Watch

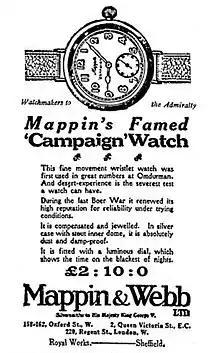
Mappin & Webb's campaign wristwatch, advertised as having been in production since 1898

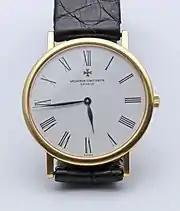
A Vacheron Constantin patrimony wristwatch

The concept of the wristwatch goes back to the production of the very earliest watches in the 16th century. In 1571, Elizabeth I of England received a wristwatch, described as an "armed watch", from Robert Dudley. 17th century French mathematician Blaise Pascal is said to have worn a watch on his left-wrist. The oldest surviving wristwatch (then described as a "bracelet watch") is one made in 1806, and given to Joséphine de Beauharnais. From the beginning, wristwatches were almost exclusively worn by women – men used pocket watches up until the early 20th century. In 1810, the watch-maker Abraham-Louis Breguet made a wristwatch for the Queen of Naples. The first Swiss wristwatch was made in the year 1868 by the Swiss watch-maker Patek Philippe for Countess Koscowicz of Hungary.